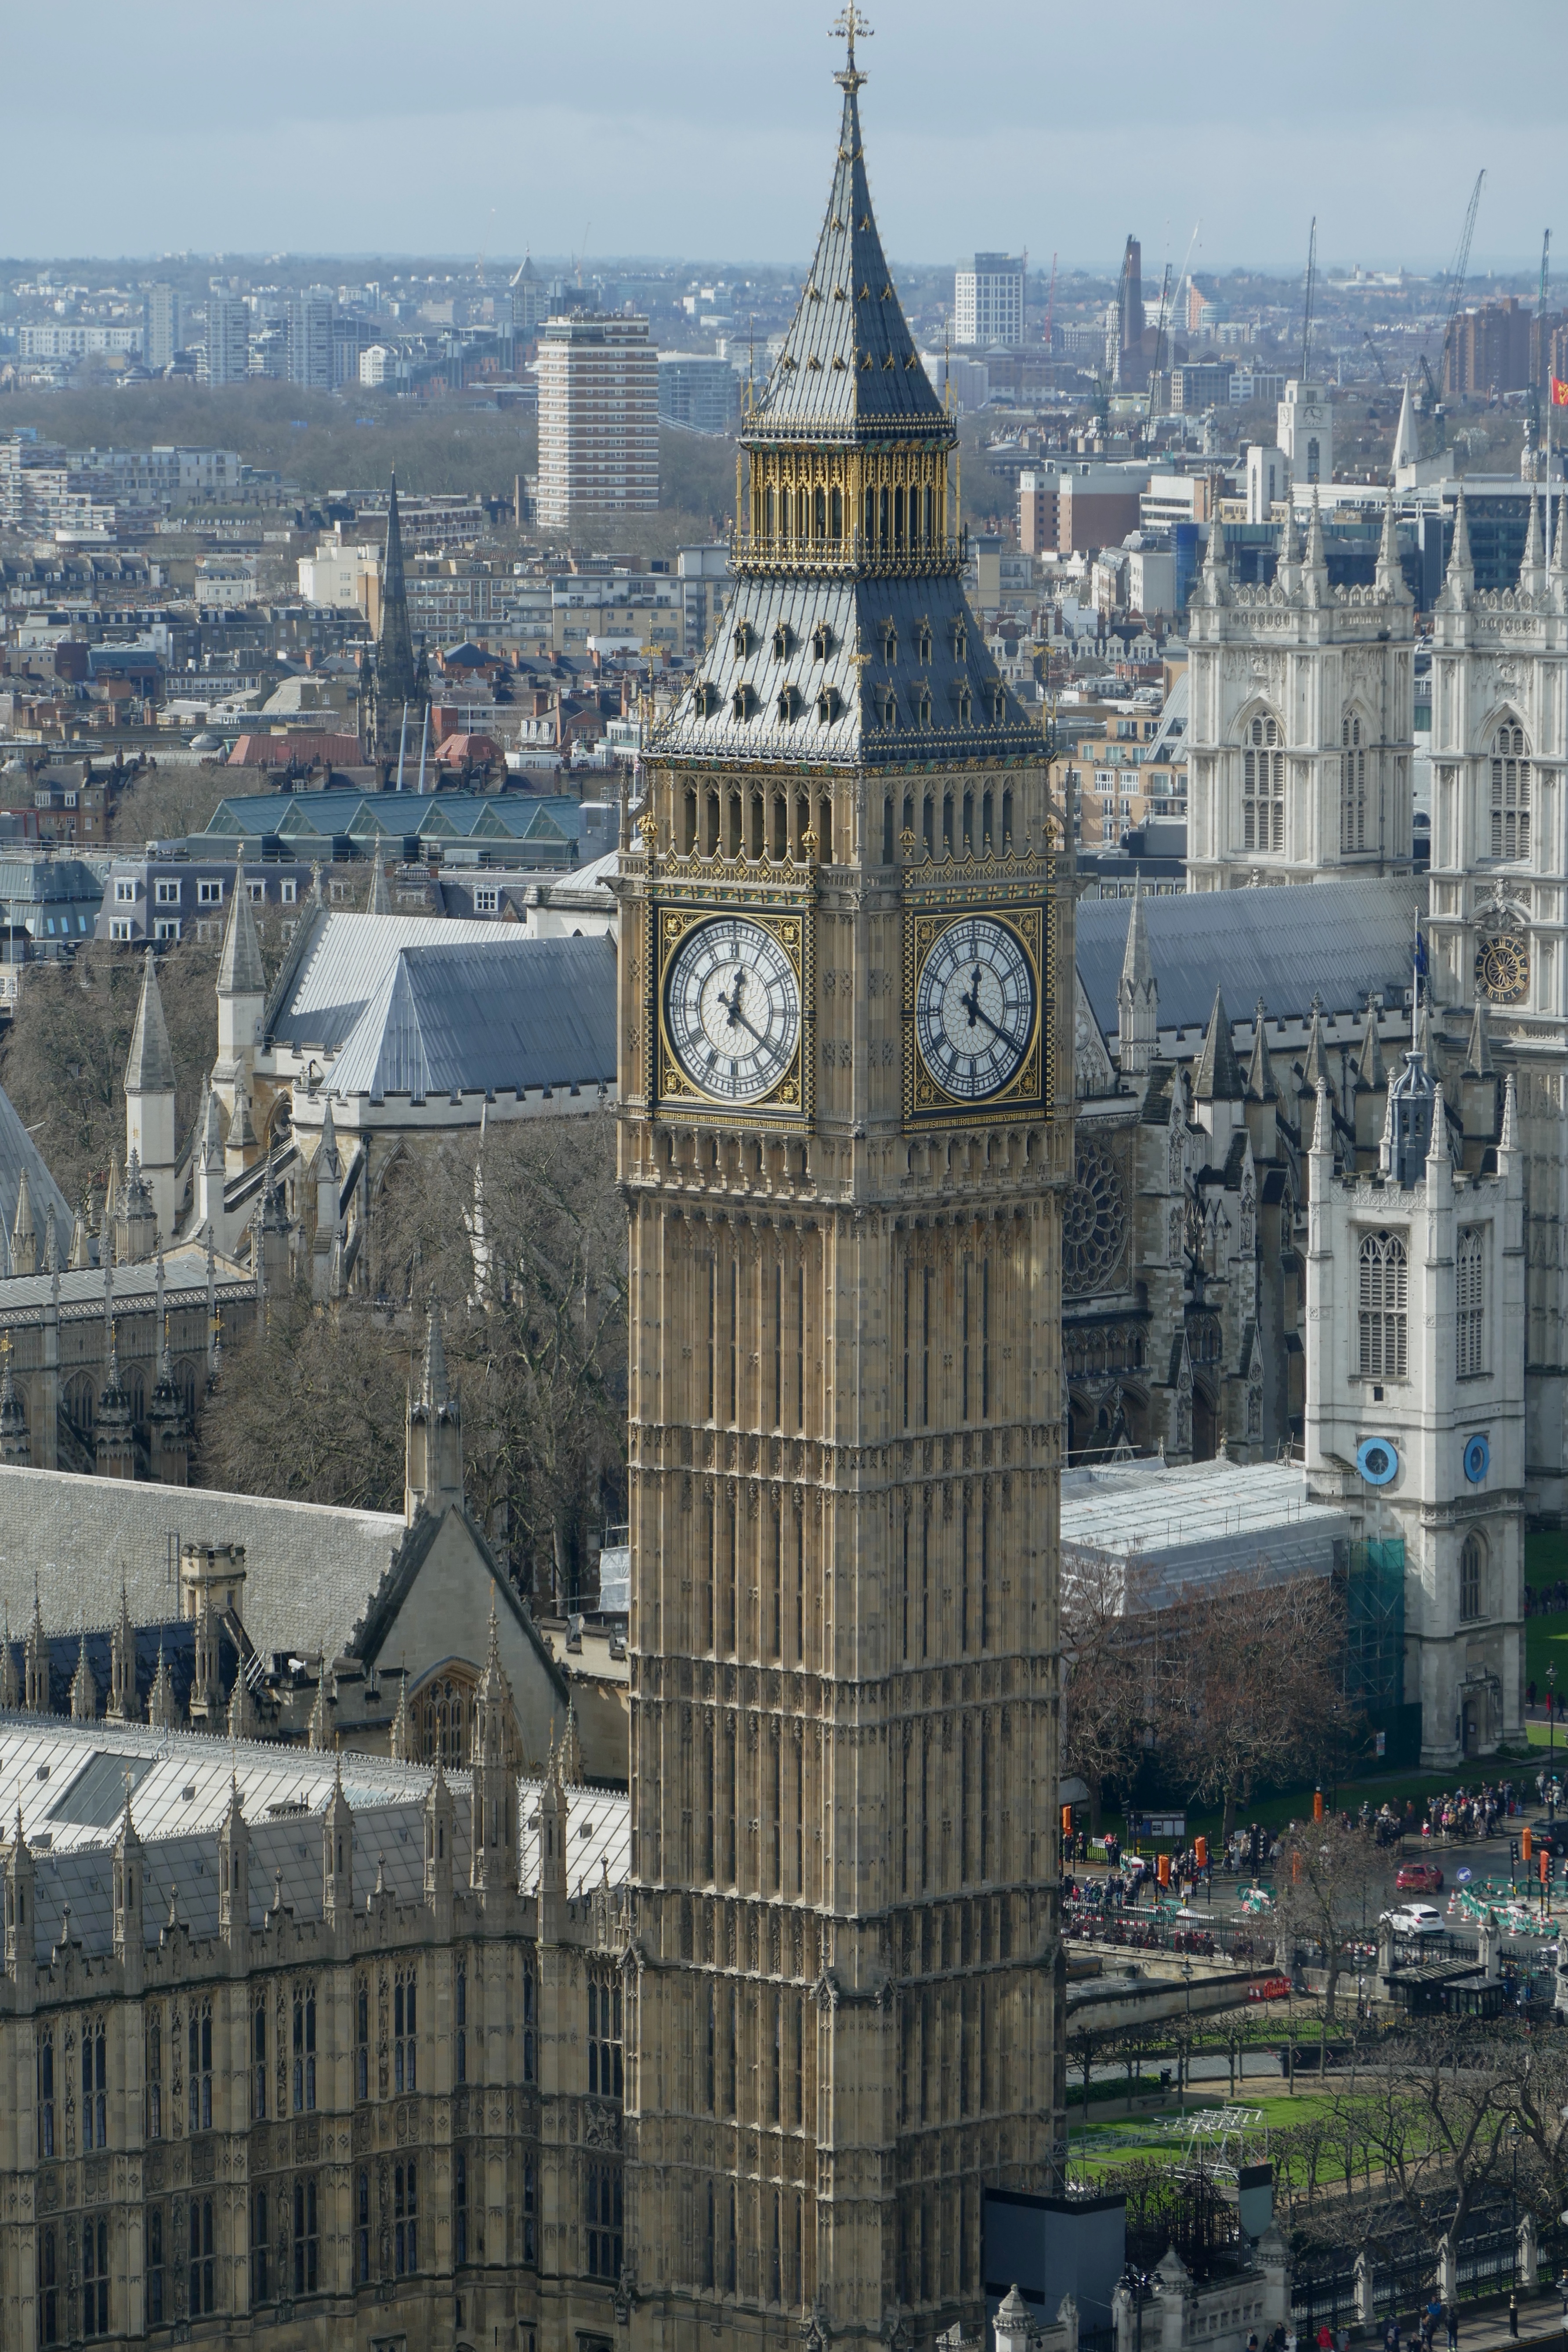
architecture, skyline, city, skyscraper, cityscape, downtown, tower, landmark, cathedral, tower block, big ben, bell tower, england, london, spire, metropolis, tours, elizabeth tower, urban area, westminster palace, metropolitan area